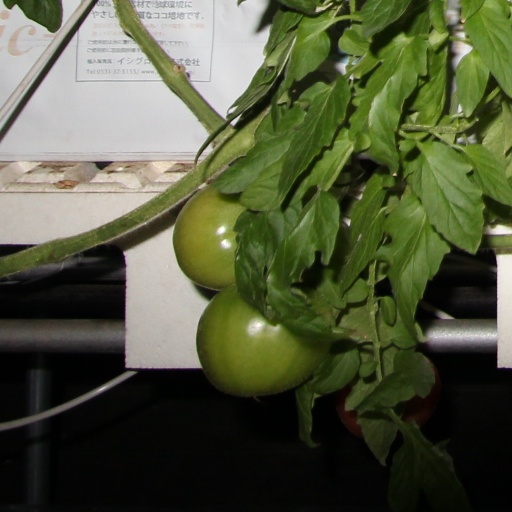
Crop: tomato